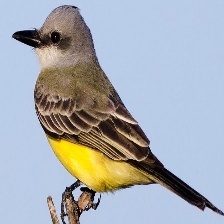
Species: TROPICAL KINGBIRD
Scientific name: TYRANNUS MELANCHOLICUS